Intercontinental ballistic missile

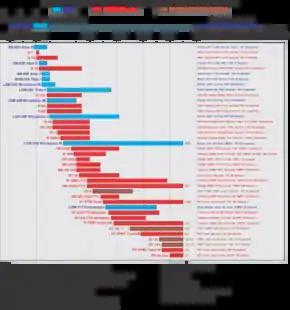
Deployment history of land-based ICBM, 1959–2014

In 1991, the United States and the Soviet Union agreed in the START I treaty to reduce their deployed ICBMs and attributed warheads.